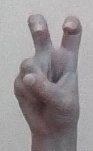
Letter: toot